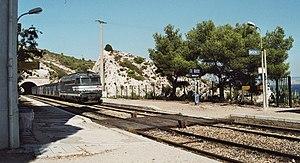
La gare de Niolon est une gare ferroviaire française de la ligne de Miramas à l'Estaque, située sur le territoire de la commune du Rove dans les Bouches-du-Rhône, en région Provence-Alpes-Côte d'Azur.